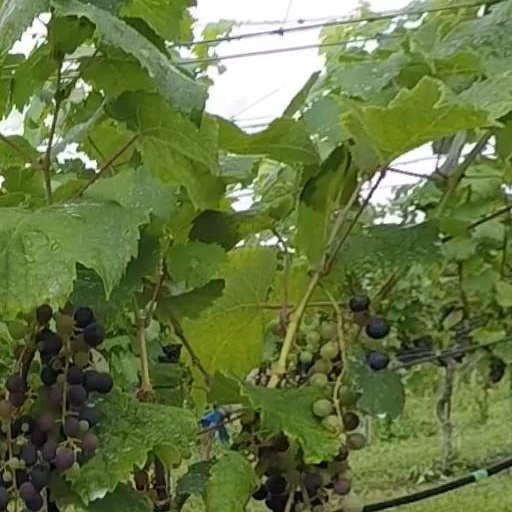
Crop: grape